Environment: real
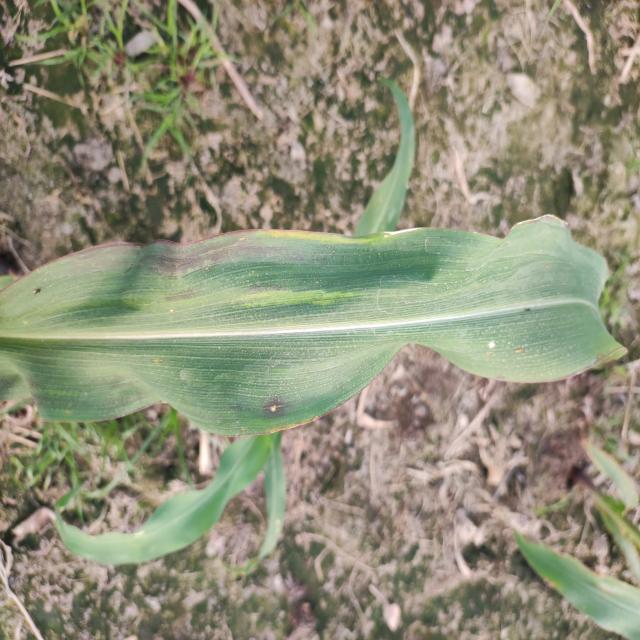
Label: phosphorus_deficiency